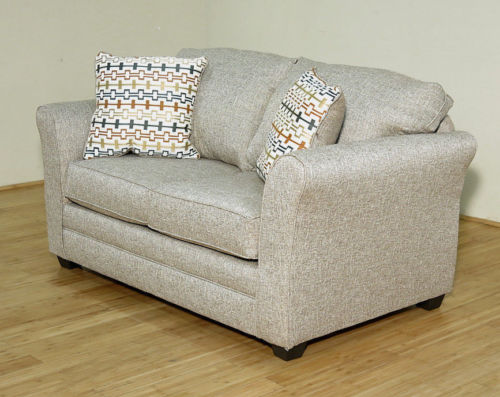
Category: sofa